Henry Youngblood

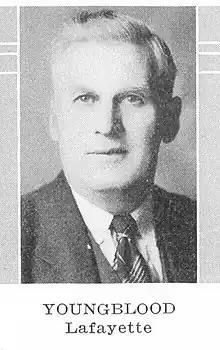
Henry Youngblood

Henry Youngblood (May 9, 1879 – February 19, 1960) was an American politician and member of the Wisconsin State Assembly.